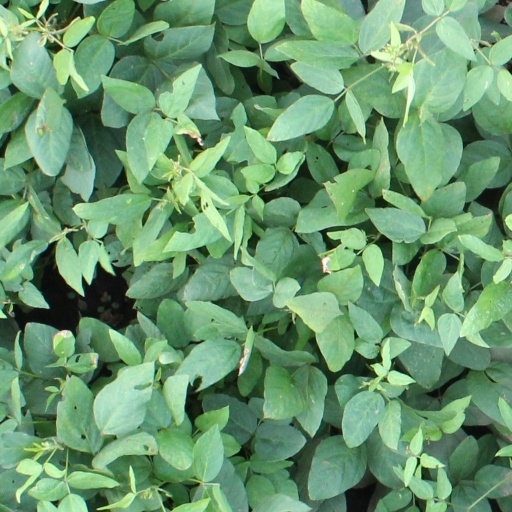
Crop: soybean